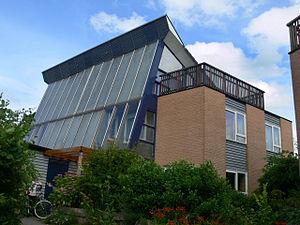
L'une des maisons de l'écoquartier ""E.V.A. Lanxmeer"" (écoquartier construit près de la gare de Culemborg (Pays-Bas, sud-est d'Utrecht). C'est un projet semi-public d'environ 250 maisons écologiques (à vendre ou à louer en habitat social à loyer modéré), incluant aussi plusieurs immeubles de bureaux et d'une ferme urbaine. Le projet est basé sur la participation constante de représentants des habitants et de leur association (BEL). Il vise une implantation soutenable à faible empreinte écologique et fortes mesures compensatoires et conservatoires, combinant dans l'espace des constructions bioclimatiques, des chemins non imperméabilisés, des bassins de lagunage naturel et de rétention d'eau, un réseau écologique d'espaces verts interconnectés, des techniques douces et intégrée d'épuration et de valorisation et recyclage des déchets (eaux usées) / système énergétique, de manière à augmenter le bien-être des habitants de ce quartier urbain. La zone est écologiquement vulnérable (champ captant et zone de rétention de l'eau). La permaculture et une approche d'architecture organique ont guidé les concepteurs pour les jardins et la ferme notamment. Une petite installation de biogaz traite les eaux grises et les déchets organiques. Un réseau de chaleur alimente le quartier en plus des panneaux solaires thermiques. Certaines maisons sont construites dans des serres horticoles froides. En 2009, un bâtiment semi-public (le «Centre EVA) n'a pas encore été construit faute de soutien de la mairie et quelques maisons doivent encore être construites."
L'architecture bioclimatique est une discipline de l'architecture dont l'objectif est de tirer parti des conditions d'un site et de son environnement.